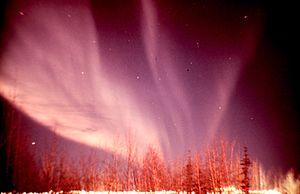
Un phénomène optique est le nom générique donné à un événement observable résultant de l'interaction entre la lumière et la matière, ou du comportement de la lumière seule. La lumière est comprise comme le spectre électromagnétique dans le domaine optique, c'est-à-dire entre 0,1 µm et 1 000 µm. Ils peuvent être des effets très généraux et fondateurs, comme la diffraction ou la réfraction, ou bien être le résultat de plusieurs effets optiques combinés.
Le tourisme au Nunavik est principalement tourné vers la chasse et la pêche. La région touristique du Nunavik, située dans le Nord-du-Québec, s'étend sur 570 000 km². Son vaste territoire où alternent toundra du Bas-Arctique et taïga abonde en montagnes, fleuves, et lacs. Parmi ces derniers, on peut citer l’Arnaud, la rivière aux Feuilles, la rivière à la Baleine, la Povunggnituk et la rivière aux Mélèzes.